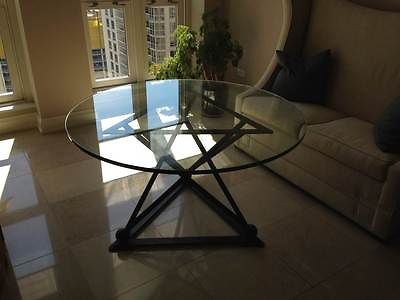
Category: table